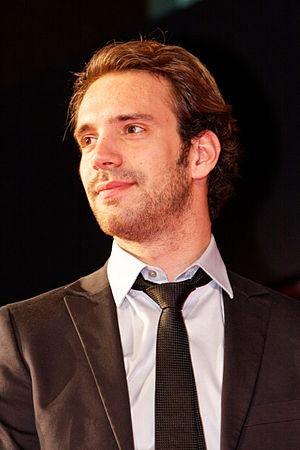
Jean-Éric Vergne lors du photocall du festival automobile international 2012